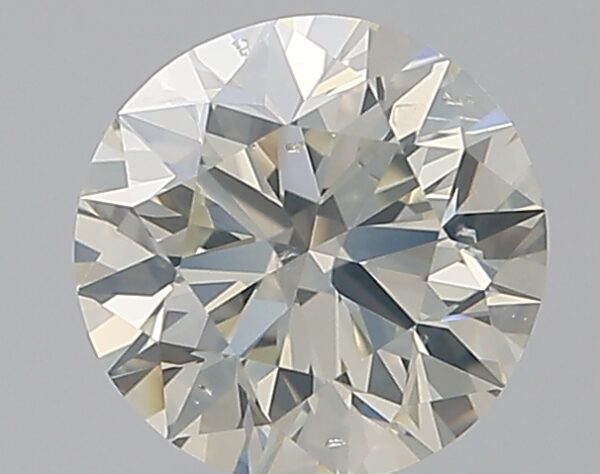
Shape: round
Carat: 1
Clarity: SI2
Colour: L
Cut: VG
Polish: EX
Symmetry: GD
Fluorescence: F
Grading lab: GIA
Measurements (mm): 6.31 x 6.39 x 4